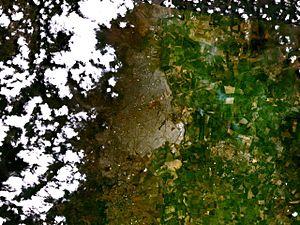
Cali, officiellement Santiago de Cali, est une ville située dans l'ouest de la Colombie. C'est la capitale du département de Valle del Cauca. Avec ses 2 500 000 habitants, Cali se place au troisième rang des villes les plus peuplées de Colombie.